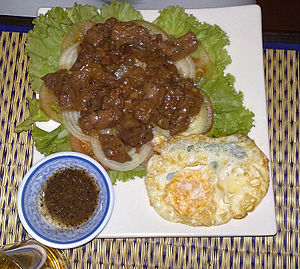
Cambodja / Kultur / Mad / Gadekøkken
Lok lak.
Cambodja er et land i Sydøstasien. Det grænser til Thailand i vest og nordvest, Laos i nord, Vietnam i øst og sydøst, og Siambugten i syd. Cambodja dækker et areal på ca. 181.035 km², og har en befolkning på cirka 14,8 millioner. Hovedstad er Phnom Penh.